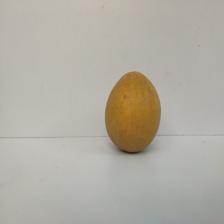
Size: Large